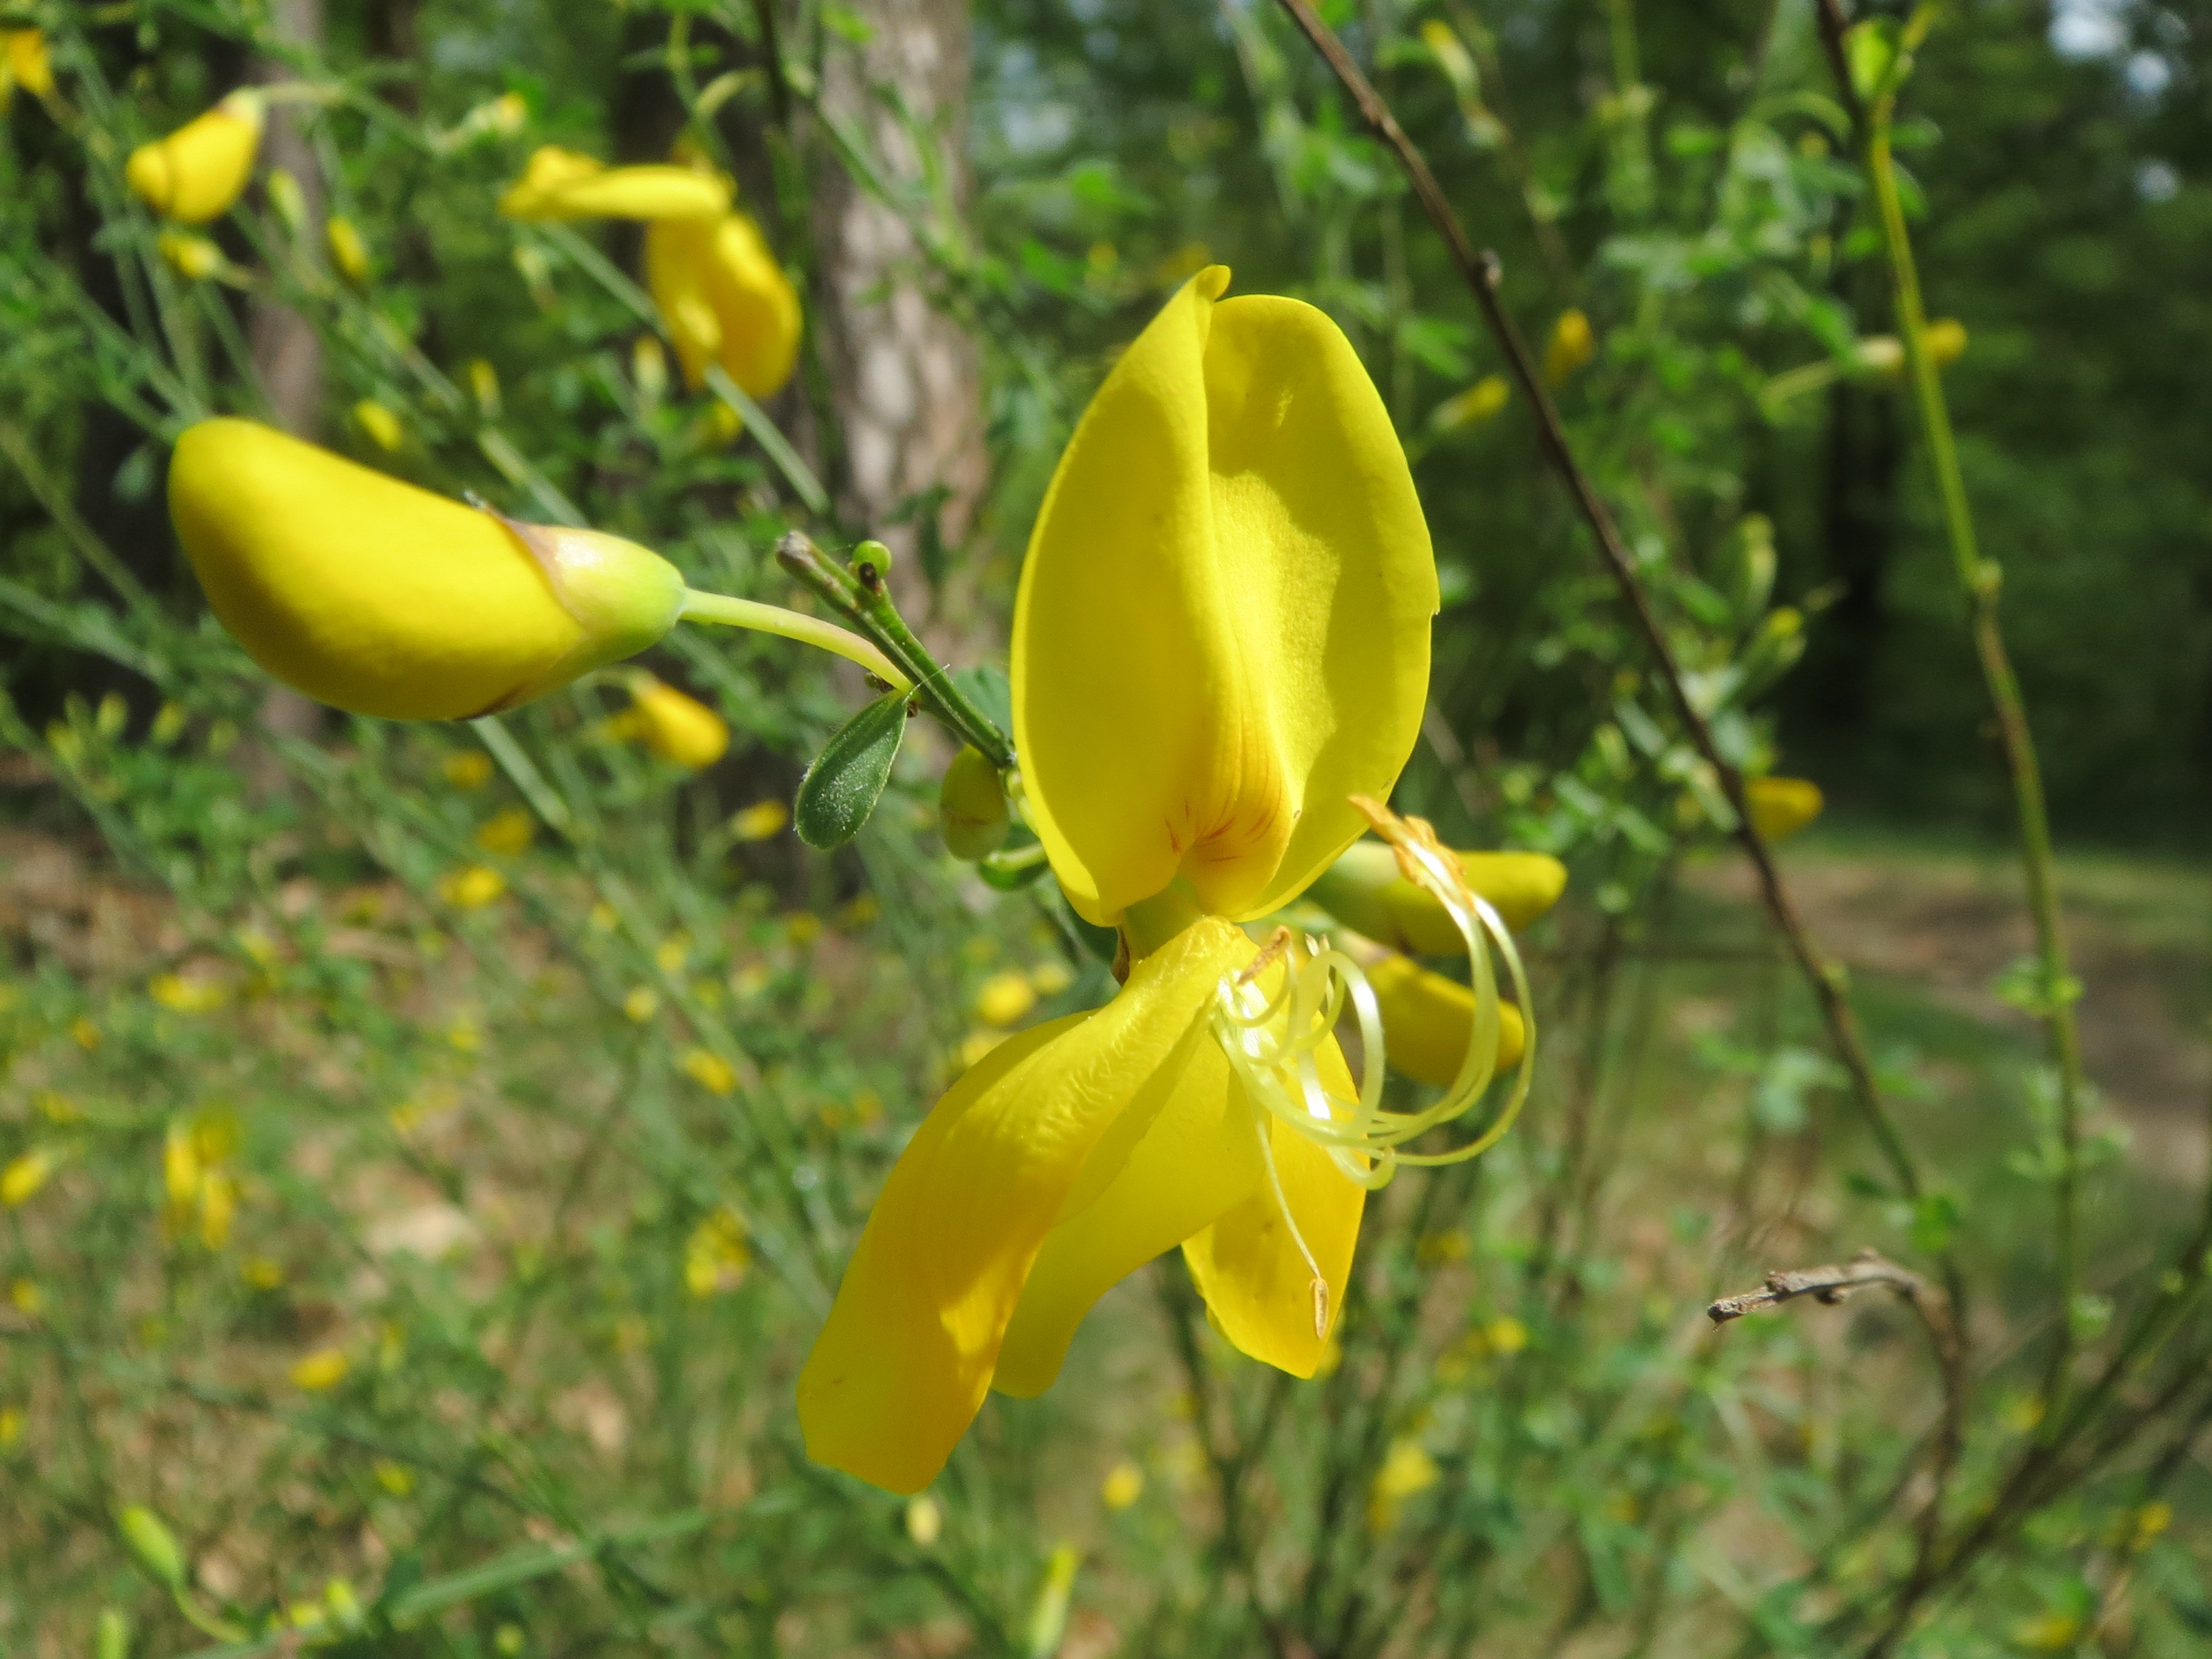
nature, blossom, plant, meadow, sunlight, leaf, flower, macro, botany, yellow, flora, wildflower, macro photography, flowering plant, cytisus scoparius, common broom, scotch broom, land plant